2008 Coupe de France final

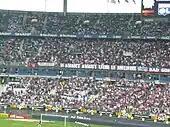
Lyon supporters at the 2008 Coupe de France Final.

In front of a sell-out crowd of 80,000+ fans, Olympique Lyonnais and Paris Saint-Germain stepped on the pitch of the Stade de France to contest the 90th Coupe de France. PSG tore Lyon's defense ragged for most of the game and had a goal by Sylvain Armand incorrectly ruled offside. Olympique Lyonnais held on to 0–0 after 90 minutes, winning the match in extra time.